Barbora Strýcová

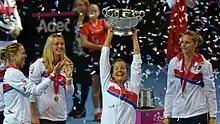
Strýcová celebrating the Czech Fed Cup triumph

After a couple of early losses at Auckland and Brisbane, Strýcová got as far as the last 16 of the Australian Open, where she was beaten by Victoria Azarenka, and in February to the final at Dubai, where she came runner-up to Sara Errani. This latter success took her back to within the top 40. In her next tournament, the Qatar Open, she defeated Kristina Mladenovic in the first round, and then lost to compatriot Petra Kvitová in straight sets.